Halberstädter Flugzeugwerke

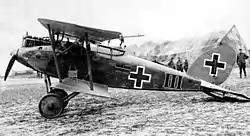
Captured Halberstadt CL.II at Flesselles, France, June 1918

Two-seater reconnaissance aircraft with water-cooled six-cylinder engines with 200 hp to 220 hp and a top speed of up to . First flight C.I in May 1916, C.III end of 1916: